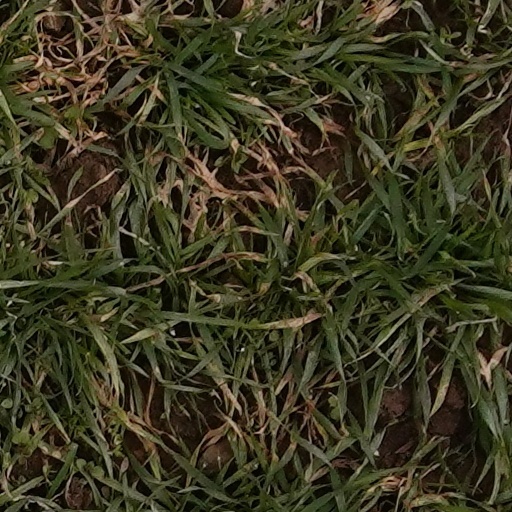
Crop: wheat